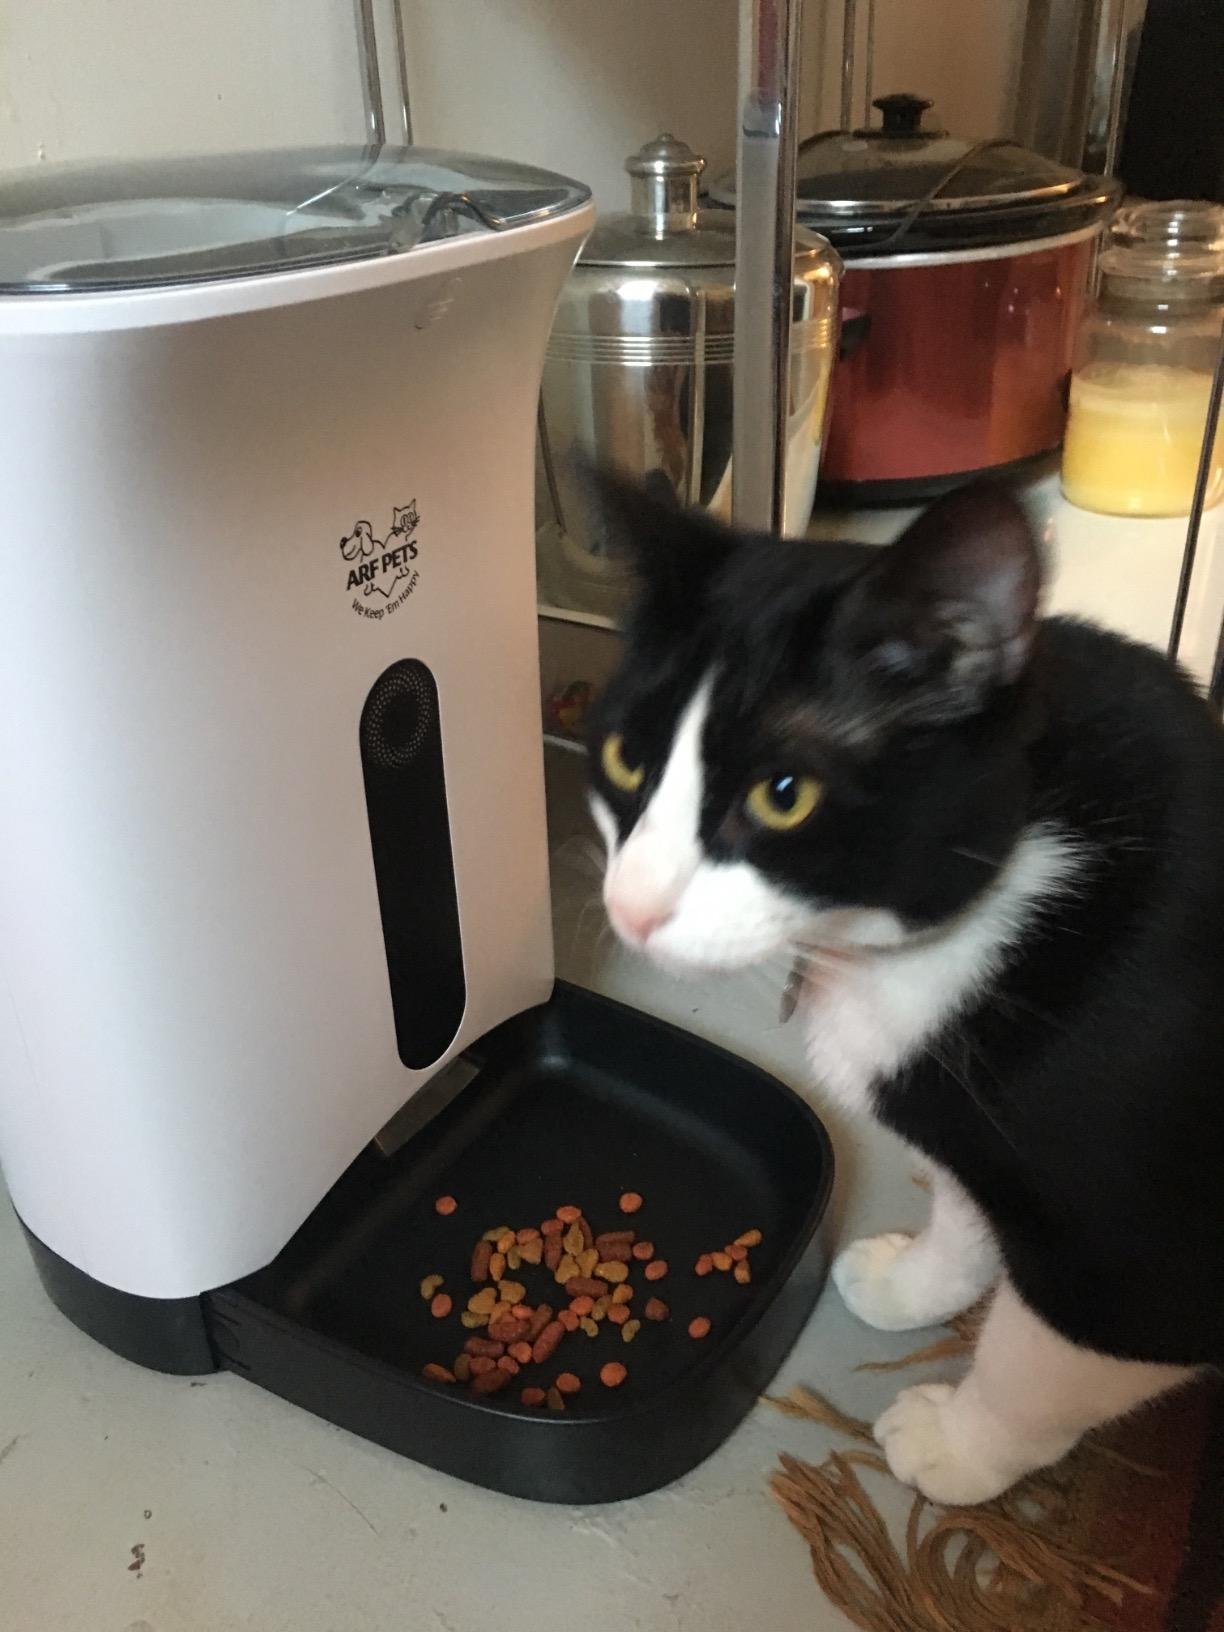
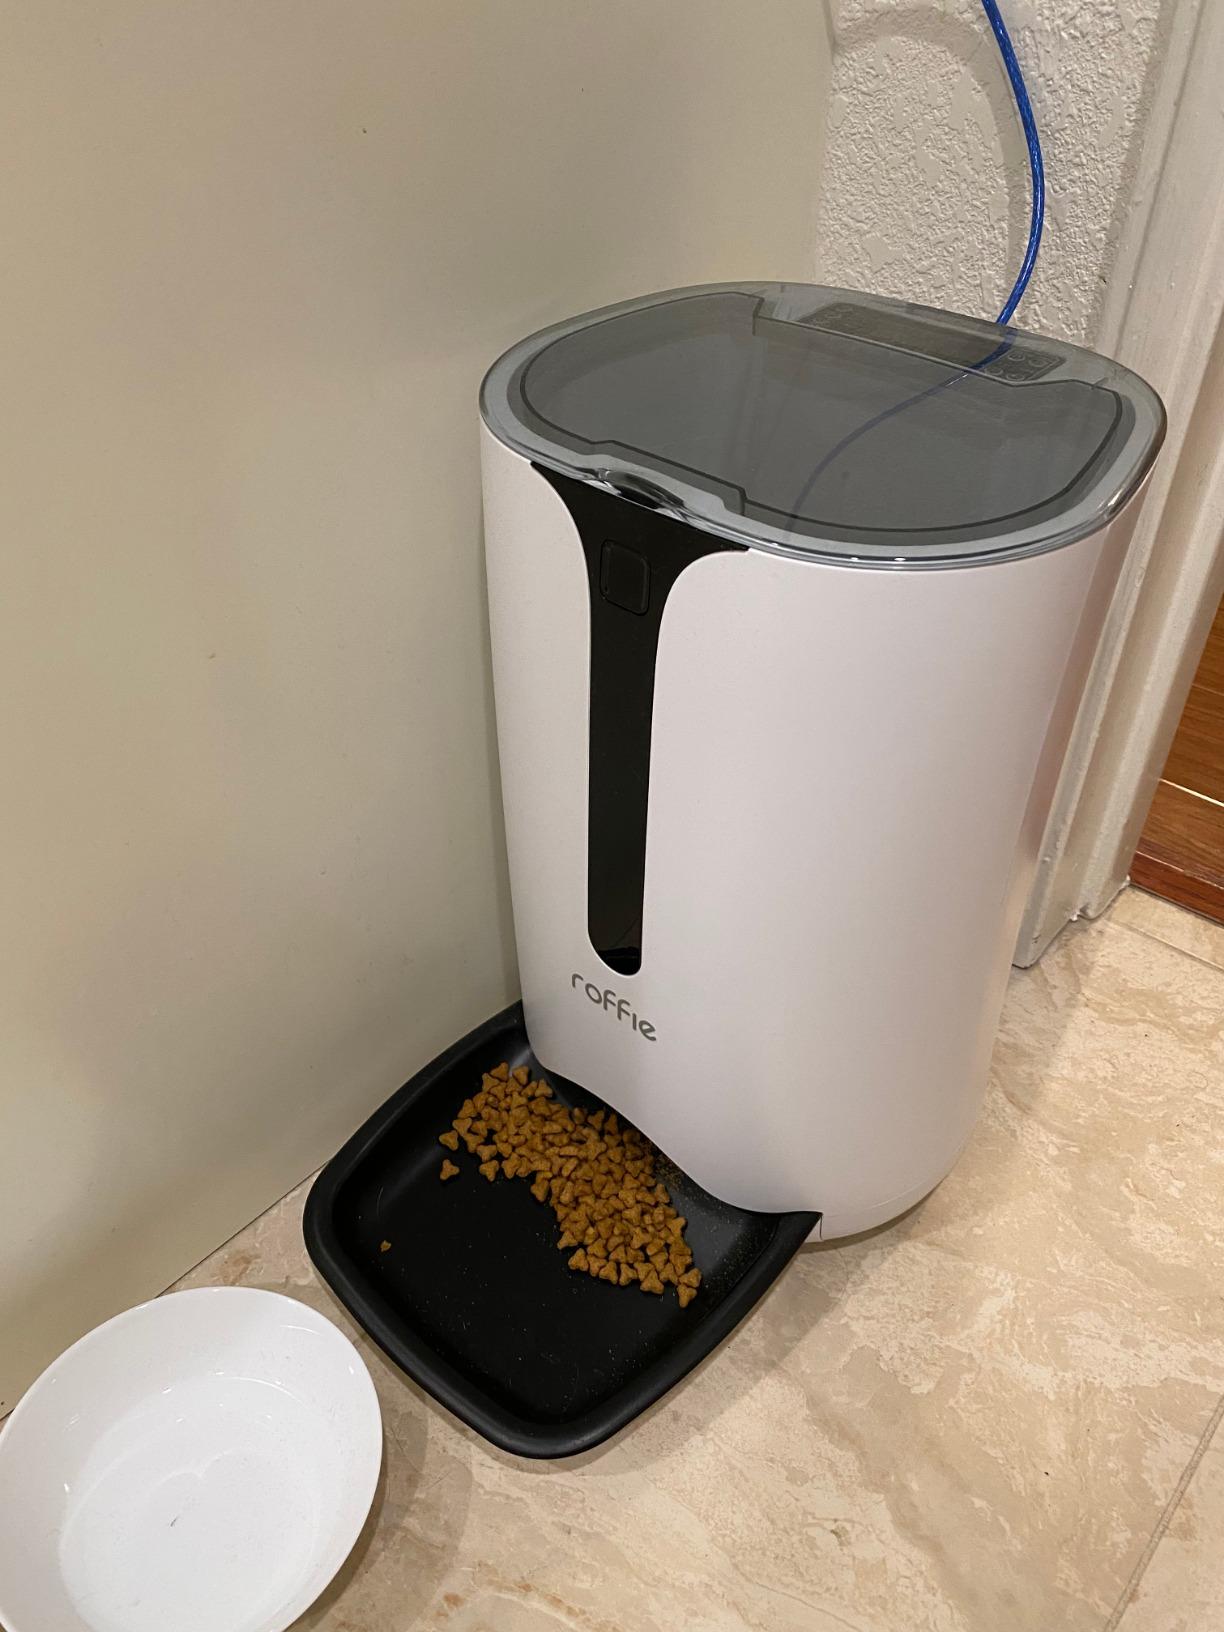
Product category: items_feeder
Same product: no